Colonialism and the Olympic Games

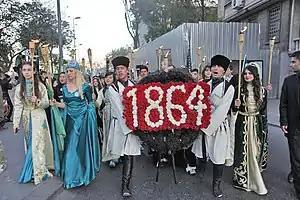
Turkish Circassians commemorate the banishment of the Circassians from Russia in Taksim Square, Istanbul

Circassian organisations have also spoken out against the 2014 Olympics, arguing that the Games will take place on land that had been inhabited by them since the beginning of recorded history by their ancestors until 1864, when the resolution of the Russian–Circassian War was stated to have caused the disappearance (variously by death or deportation) of 1.5 million Circassians, or 90–94% of the Circassian nation. They demanded the Sochi 2014 Olympics be cancelled or moved unless Russia would apologize for what the Circassians regarded to be a genocide. Some Circassian groups have not expressed outright opposition to the Olympics but argue that symbols of Circassian history and culture should be included in the format, as Australia, the United States, and Canada did with their indigenous populations in 2000, 2002, and 2010 respectively.